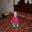
Label: baby